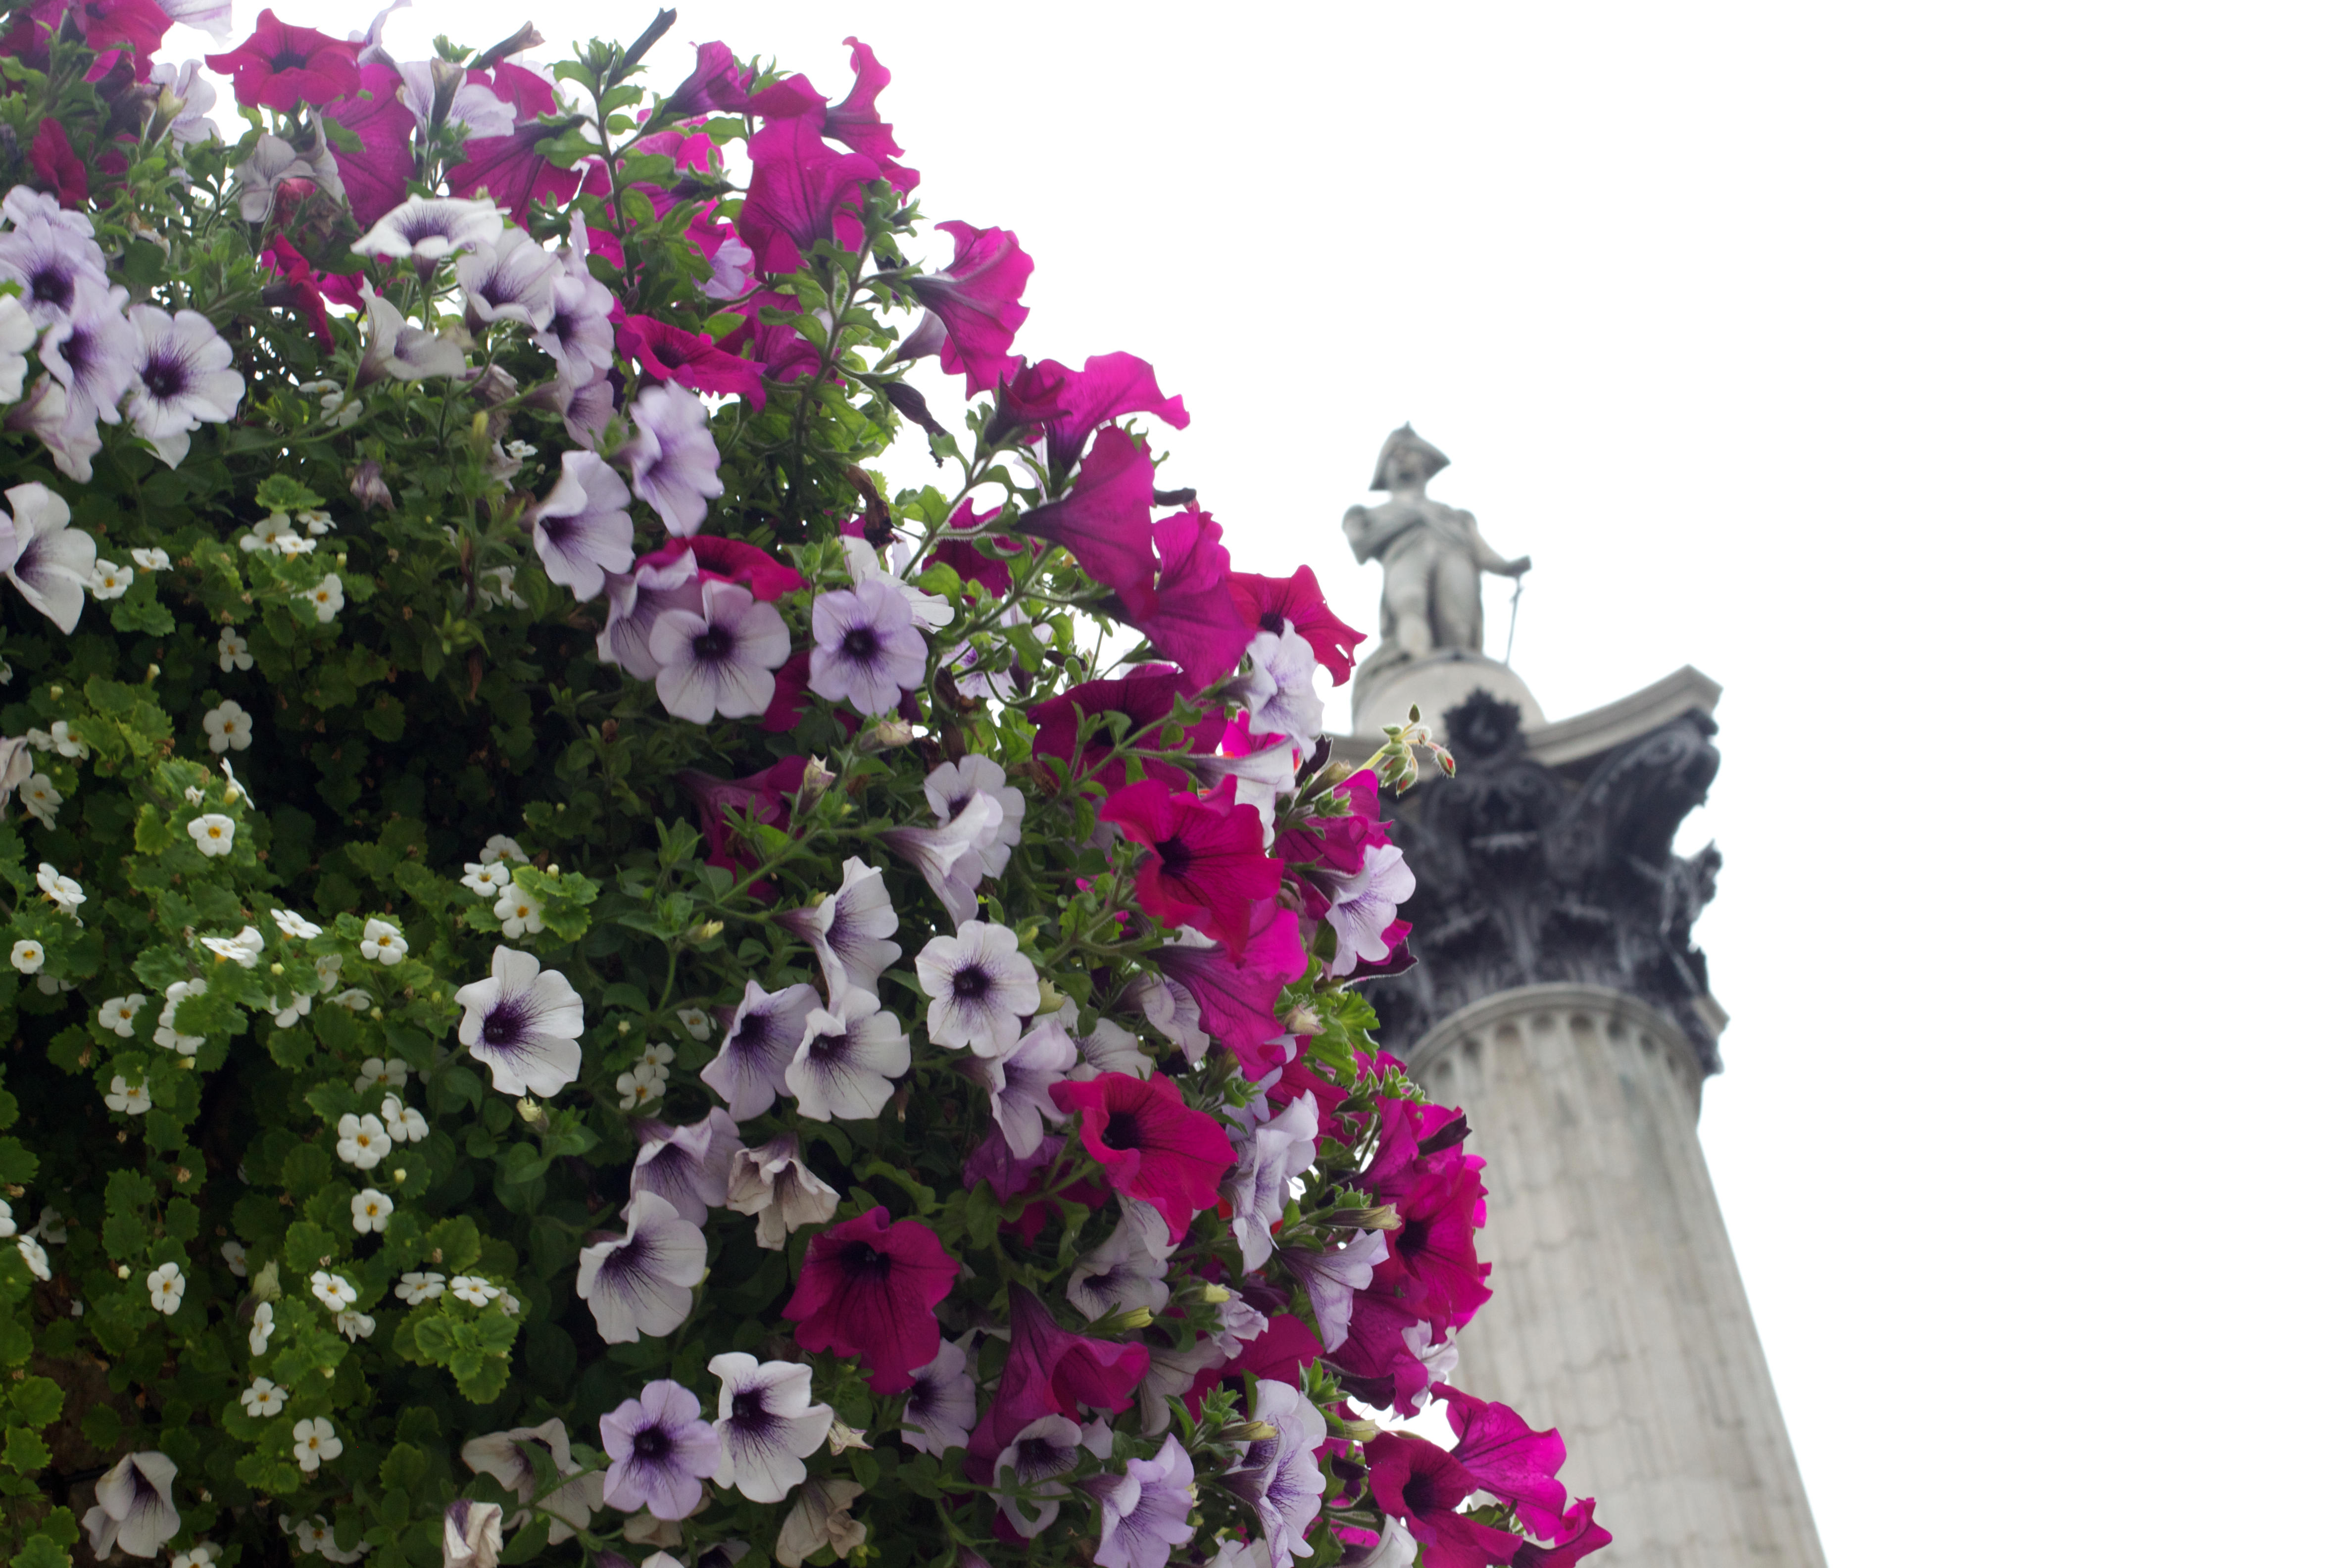
plant, flower, flowering plant, annual plant, land plant